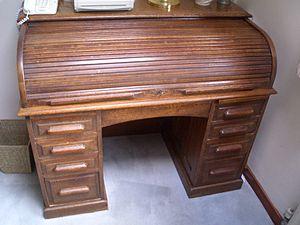
Le bureau à cylindre dit aussi secrétaire à cylindre est une forme de bureau qui ressemble au bureau Mazarin ou bureau plat équipé d’un nid d’étagères et tiroirs en arrière-plan et d’un plan de travail au premier plan. Un rideau en quart de cercle coulisse pour permettre de fermer le bureau.